Robert Weir Allan

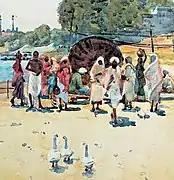
"The Ghats at Benares" (detail), 1891

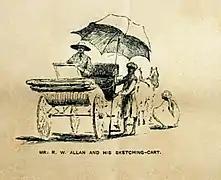
'Mr R.W. Allan and his sketching-cart', published in "Young India" in 1891

Inspired perhaps by the success of Arthur Melville's watercolour paintings of oriental subjects, in the winter of 1890–91 Allan embarked on a long trip to India with his friend the politician and temperance advocate William Sproston Caine, who was undertaking a political tour of that country. Allan had been invited to contribute watercolour illustrations for a publication that would be entitled 'Young India'. On return, he exhibited the watercolours "Service in a Sikh Temple", "The Street in Delhi", "The Water Carriers of Gwalior" and "Oudeypore" at the Royal Society of Painters in Water Colours winter exhibition. The "Glasgow Herald" considered that 'Mr. Robert W. Allan's work is as strong as it has ever been, and more brilliant in colour ... there is nothing more to be said than that even Mr Allan has never done better work.' "Oudeypore" was worked up as an oil painting and exhibited at the Royal Academy in 1892. By this time Allan was living at 2 Spenser Street, Victoria.